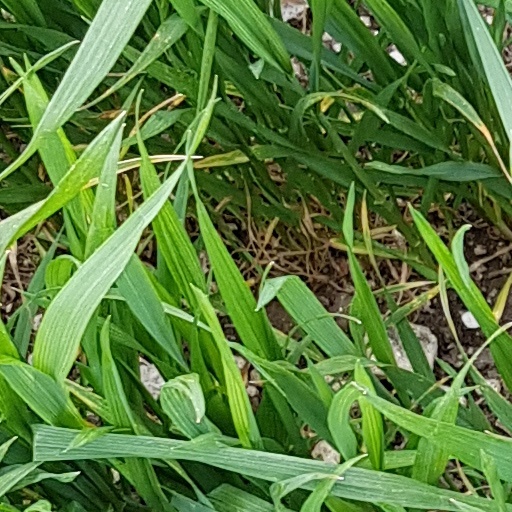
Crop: wheat